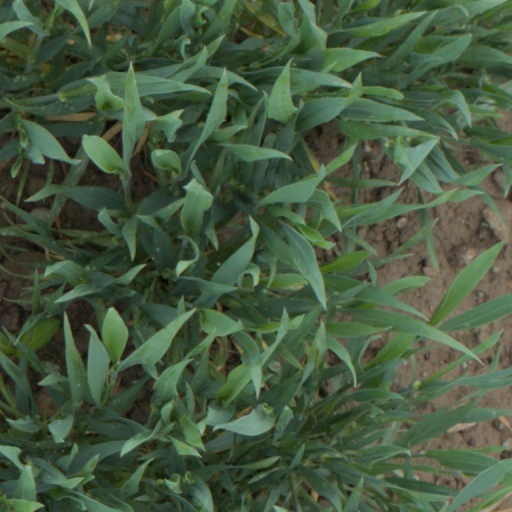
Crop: wheat